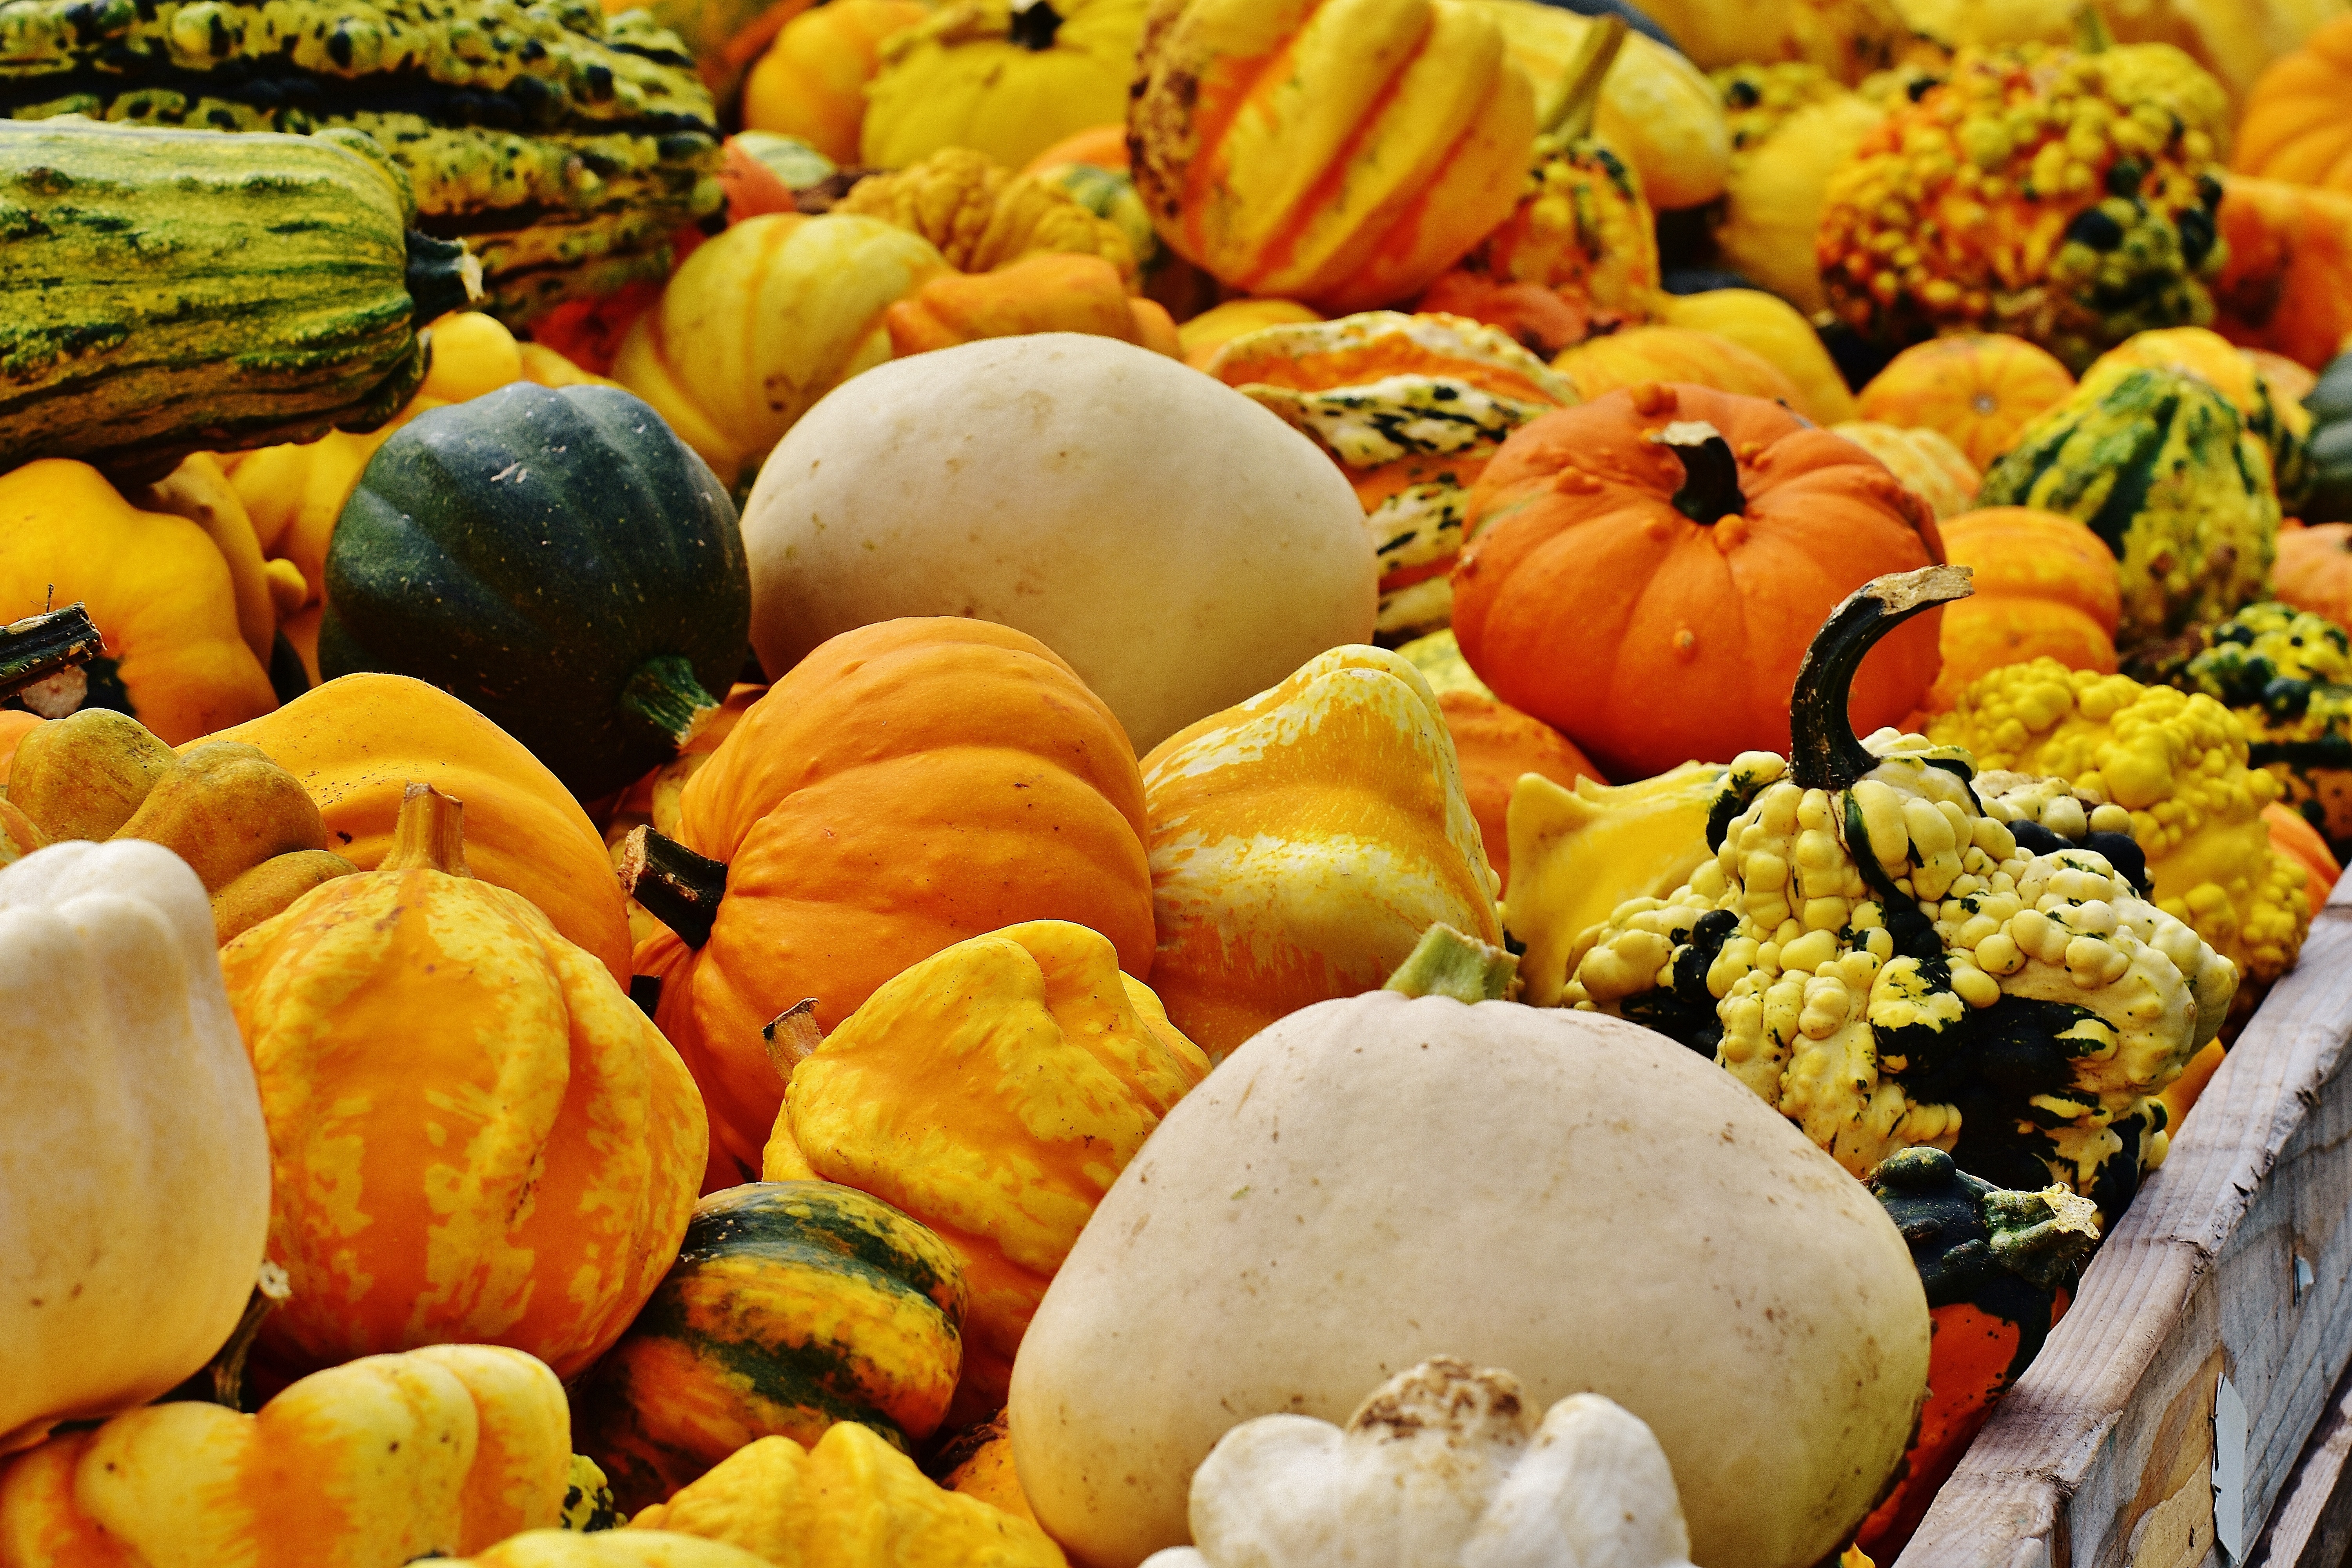
flower, decoration, orange, meal, food, harvest, produce, color, autumn, pumpkin, halloween, colorful, yellow, garden, season, gourd, seasonal, calabaza, carving, pumpkins, cucurbita, autumn decoration, decorative squashes, winter squash